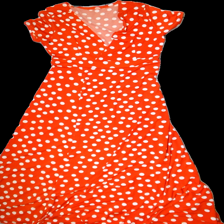
View: front
Type: Dress
Category: Ladies
Brand: Not in the list
Brand text on label: Not applicable
Colors: Red, White
Material: 100% Poly
Pattern: Dots
Cut: Long
Season: Summer
Holes: Minor
Damage: Damaged seams
Price range: <50
Recommended usage: Recycle